MÁV Class 424

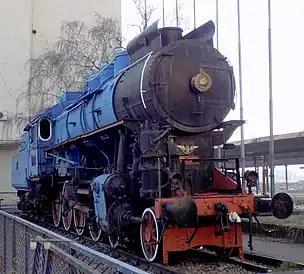
A JŽ class 11 (MÁV class 424) in Belgrade that was used for Tito's Blue Train.

Two working examples (424.009 and 424.247) were preserved and used for historical and excursion trains.